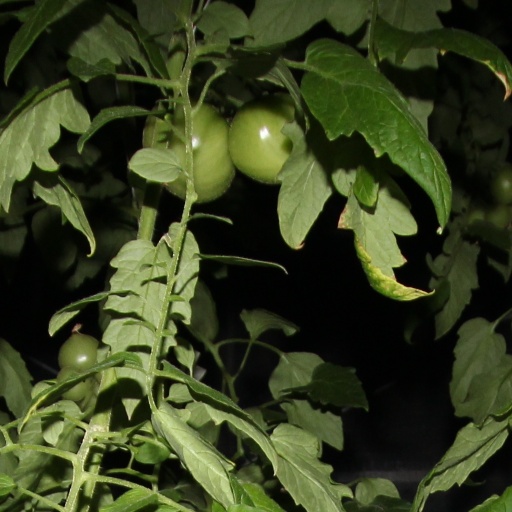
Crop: tomato